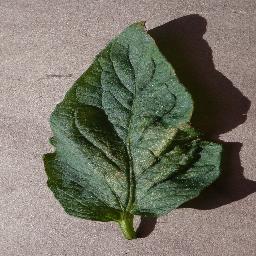
Label: Tomato___Spider_mites Two-spotted_spider_mite